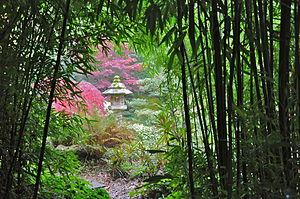
à l'automne 2011 au Parc Botanique de Haute Bretagne
Le parc botanique de Haute-Bretagne ou anciennement parc floral de Haute-Bretagne, est un parc privé ouvert au public d’une superficie de vingt-cinq hectares, situé en Ille-et-Vilaine, à dix kilomètres au nord de la cité médiévale de Fougères.